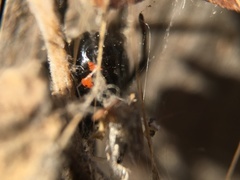
Species: Lactrodectus_hesperus